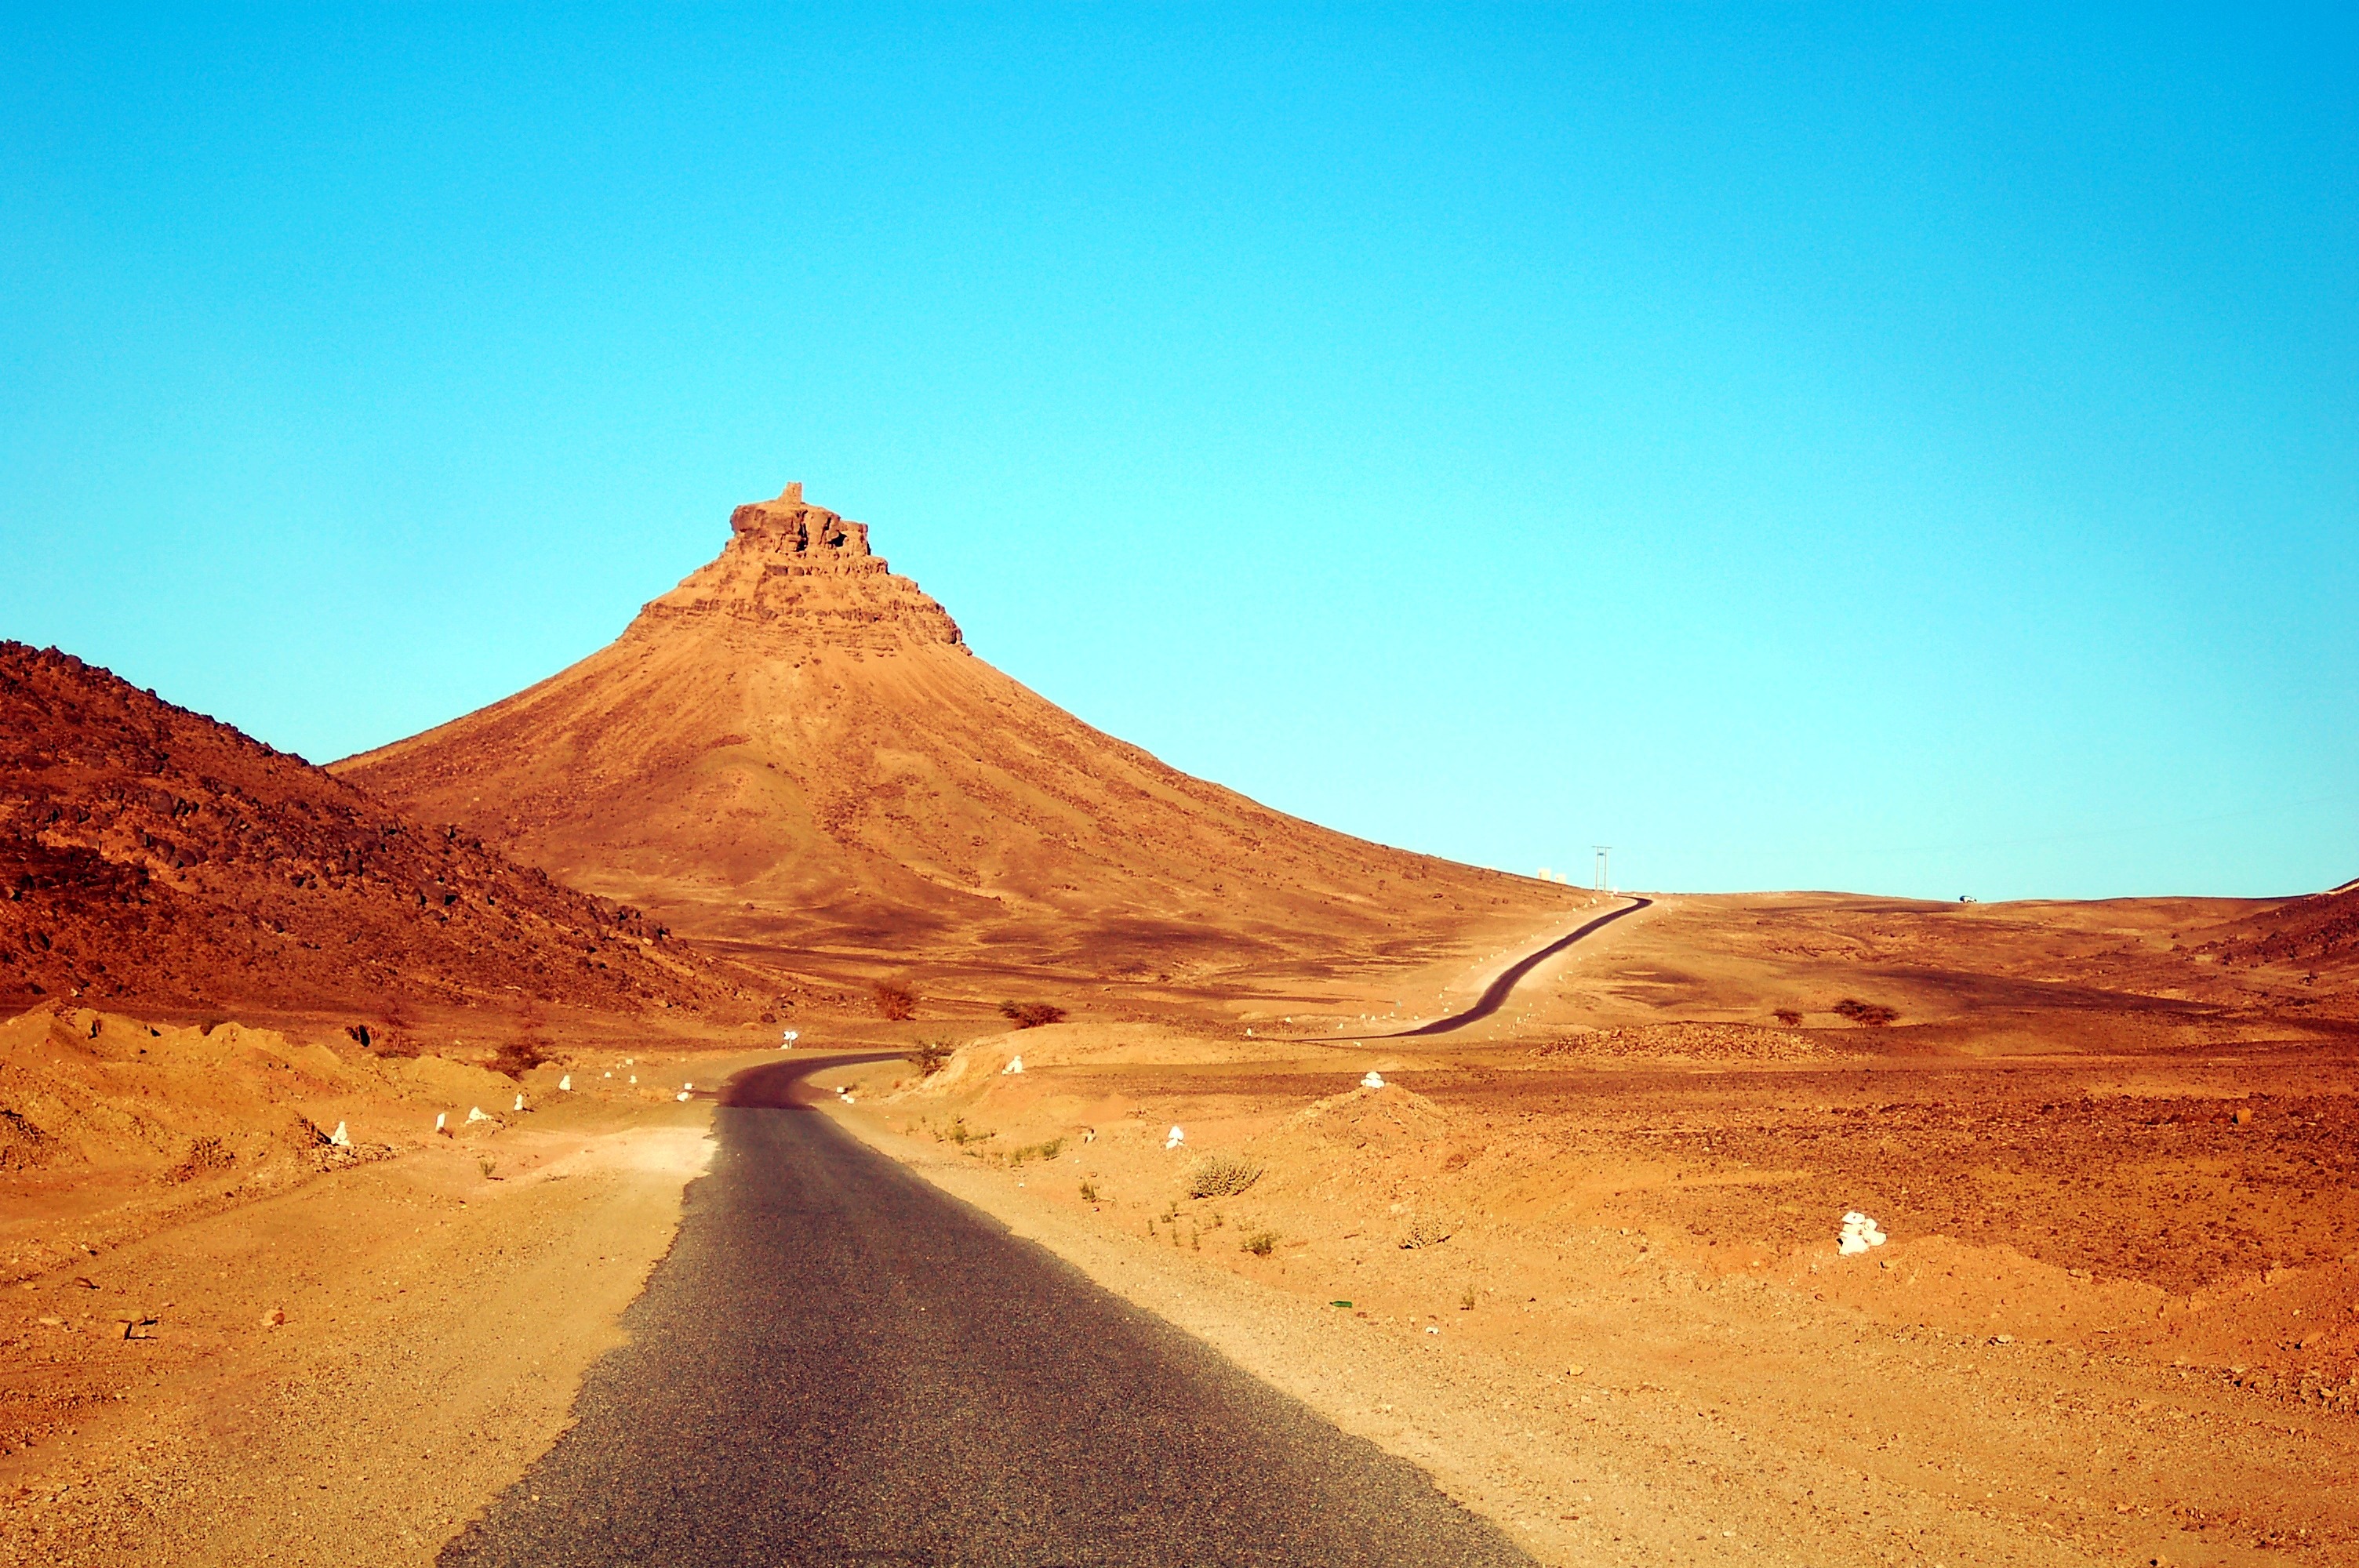
landscape, nature, path, sand, horizon, mountain, sunset, road, hill, desert, dune, dawn, valley, travel, peaceful, africa, peace, serene, soil, zen, dunes, background, geology, badlands, plateau, morocco, marroc, serenity, sahara, wadi, butte, soledad, landform, erg, screen saver, background screens, natural environment, geographical feature, aeolian landform, mountainous landforms